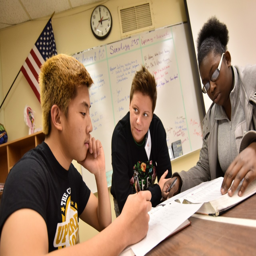
upward bound students being helped by a tutor .